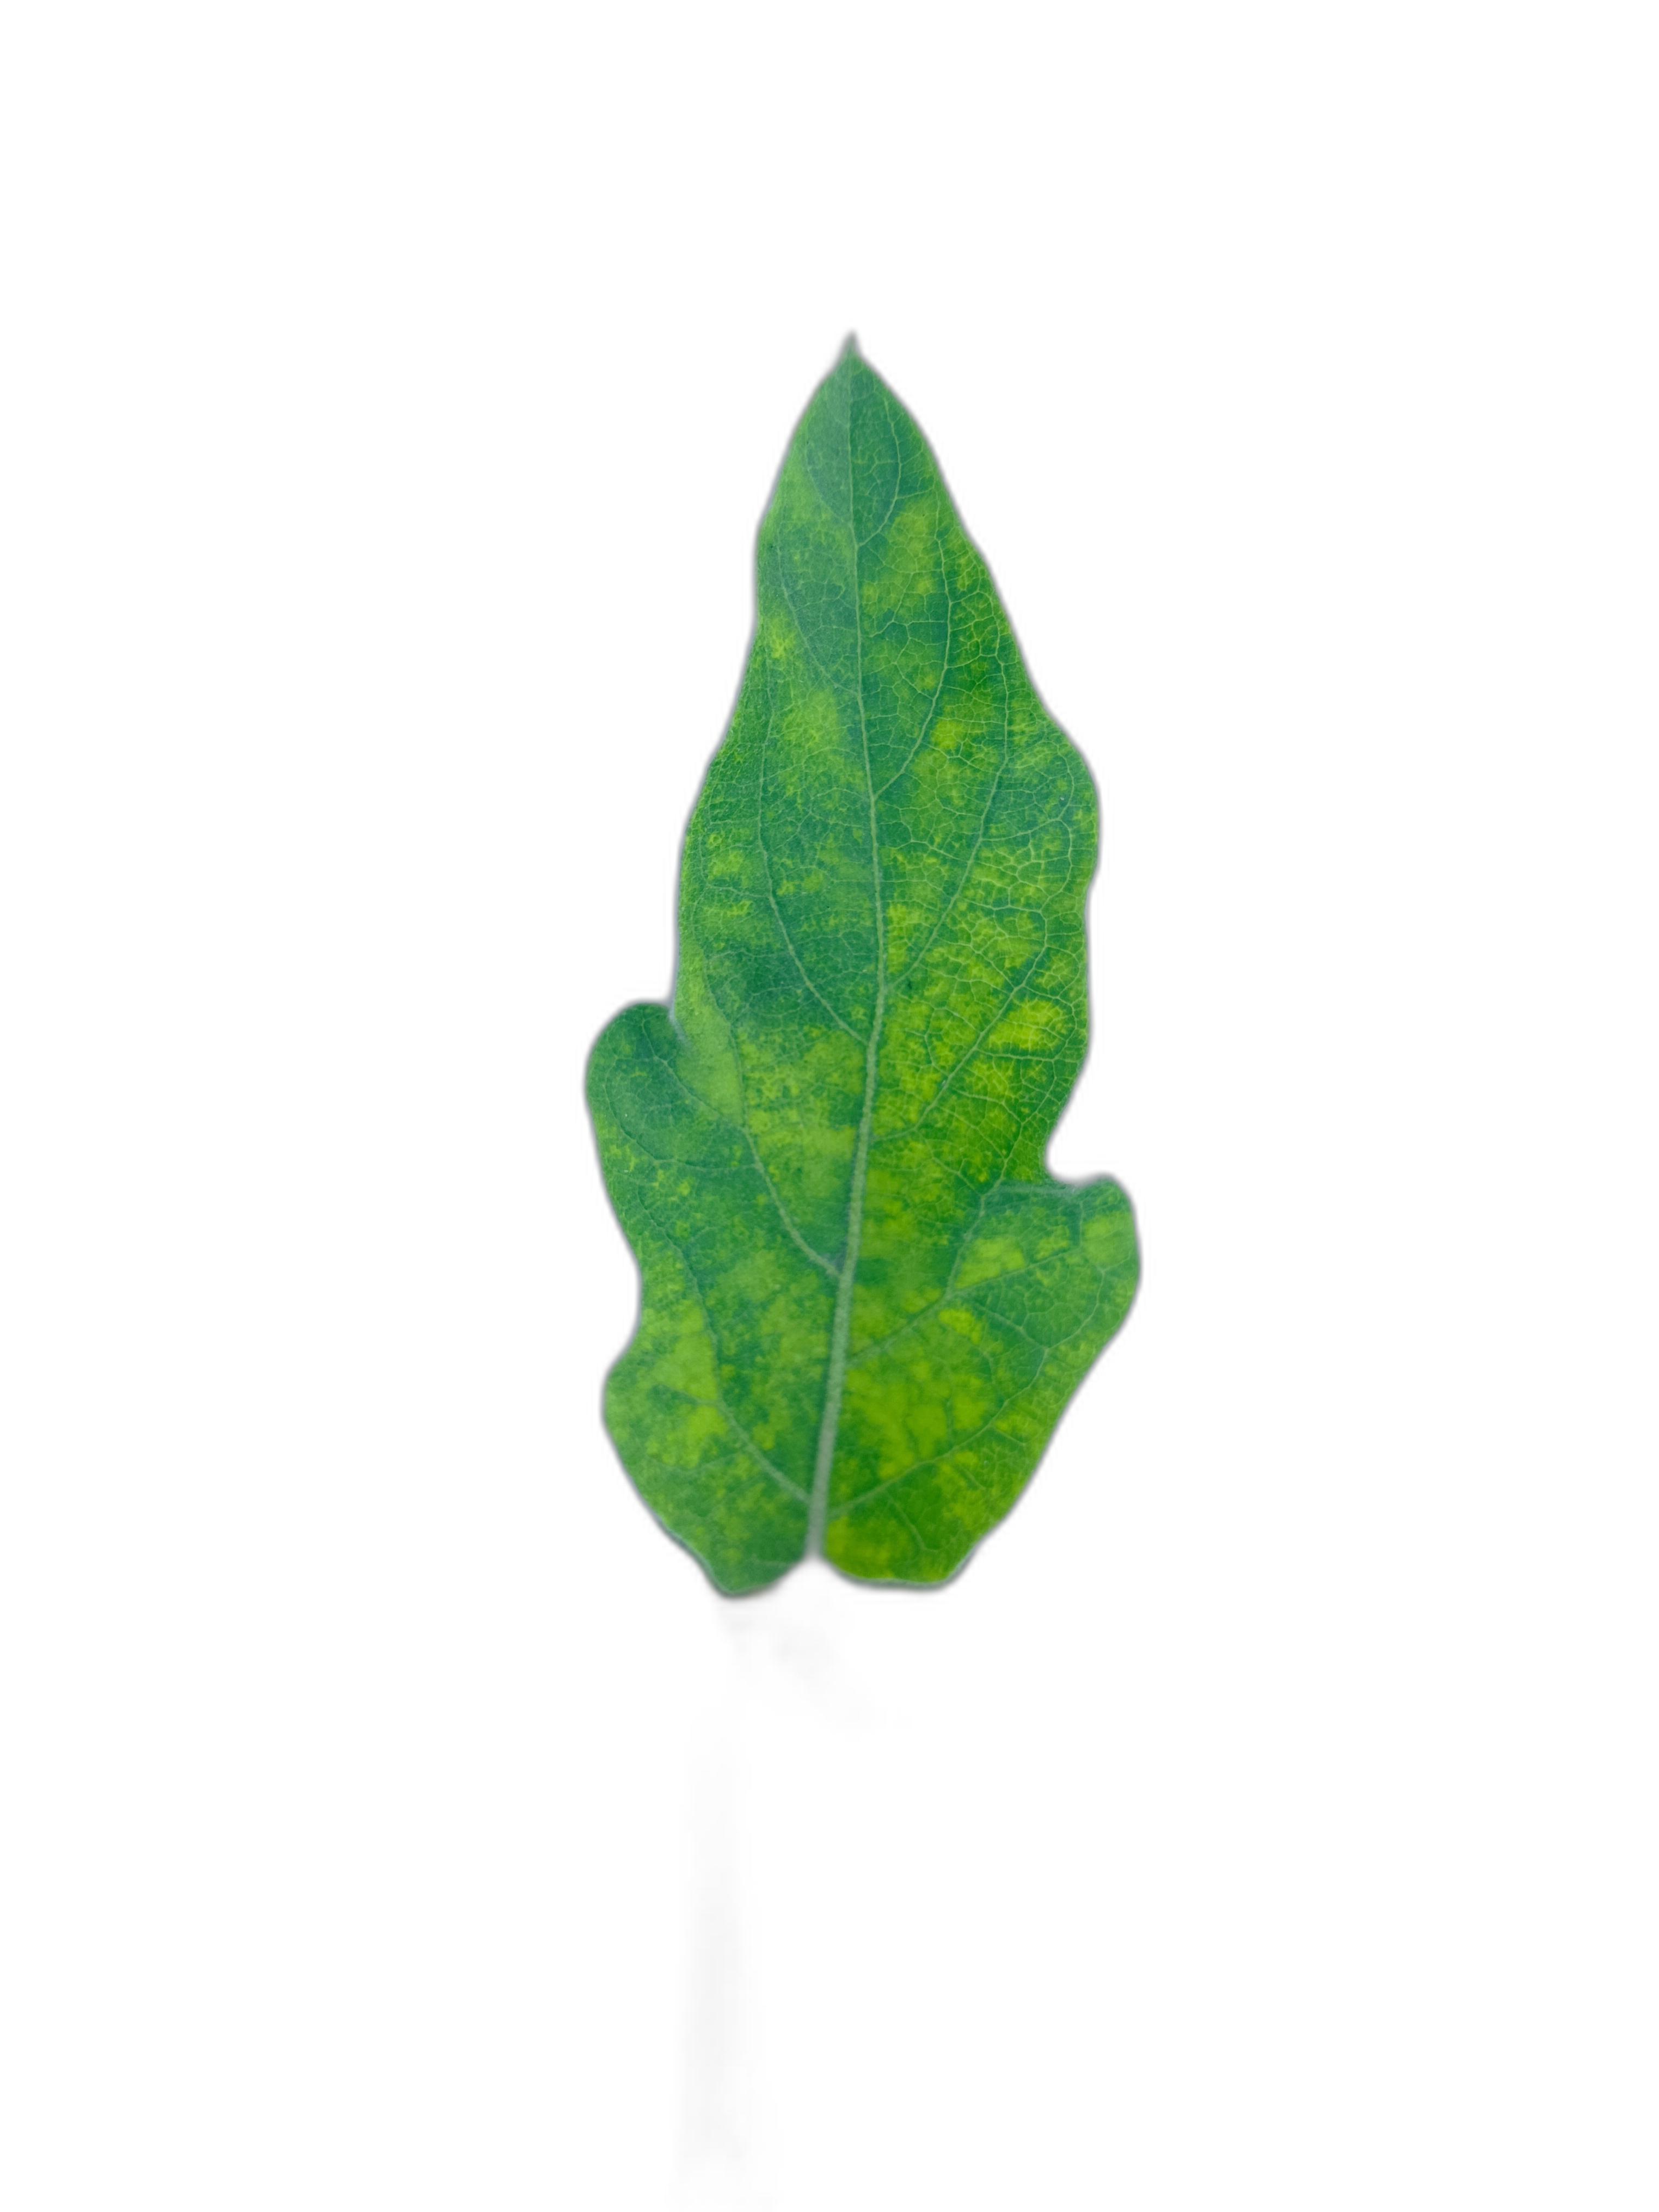
Label: Mosaic Virus Disease